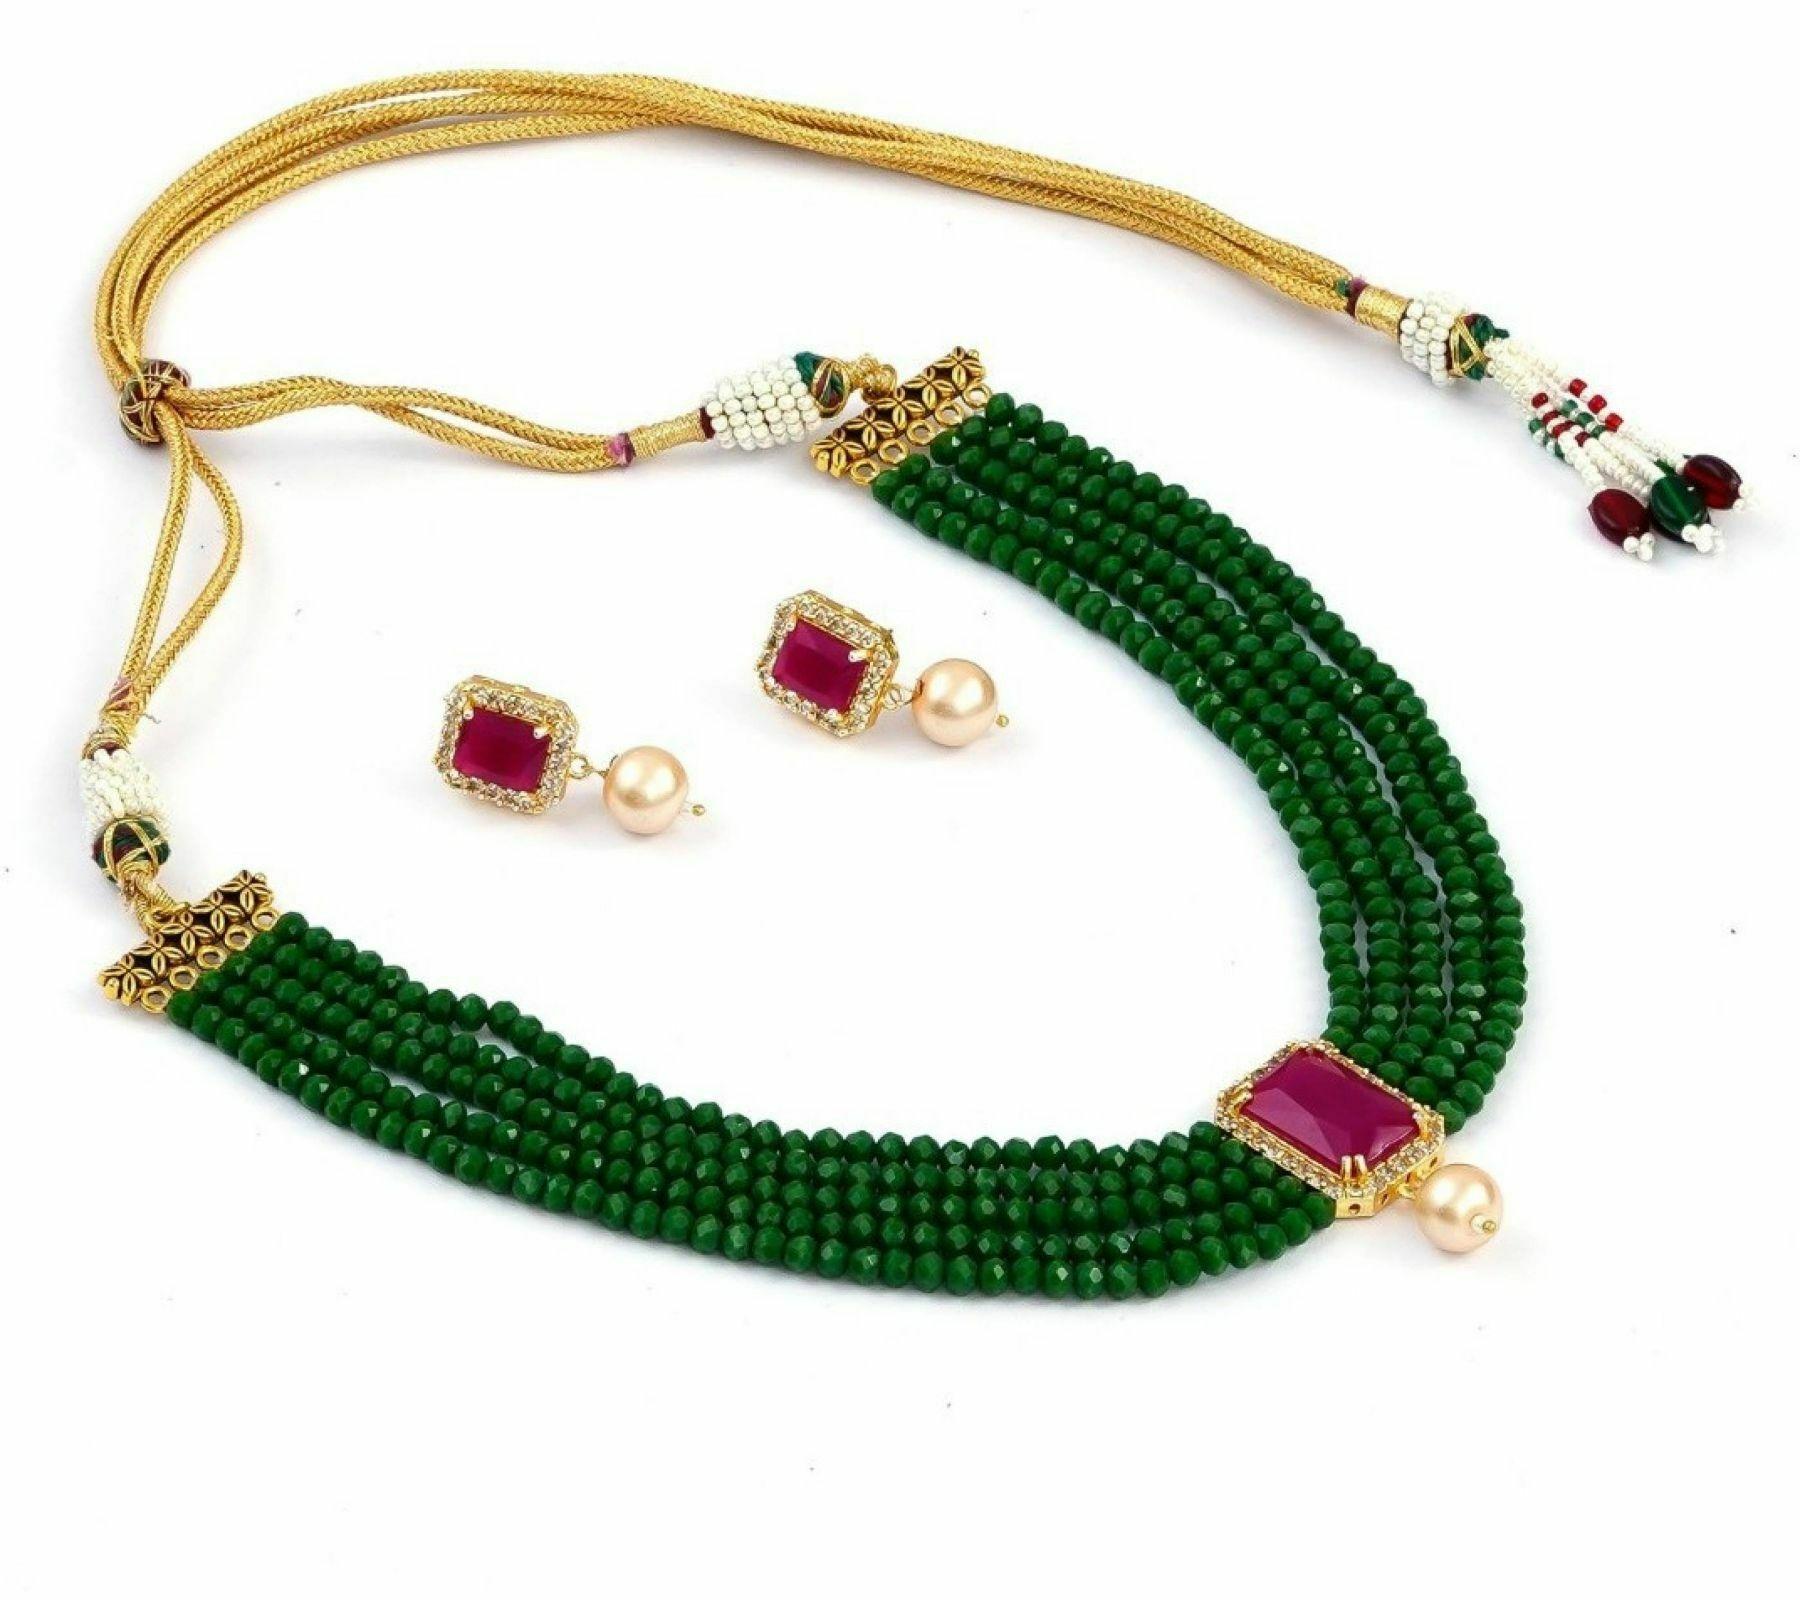
 Gyaan Jewels Handmade Gold Plated Alloy Earring and Necklace Set Green, Maroon (Women, Girls) Free Size
Type: Necklaces
Brand: Gyaan Jewels
Price: Rs. 375
 Gyaan Jewels Handmade Gold Plated Alloy Earring and Necklace Set Green, Maroon (Women, Girls)
Features: These are very easy to use being lightweight and has a design which makes it very comfortable,Superior quality and skin friendly,Made from premium quality material this product assures to remain in its original glory even after years of usage,Perfect gift ideal valentine, birthday, anniversary gift your loved ones
Included: 1 necklace, 1 pair earring